Atfalati

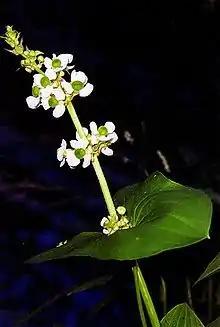
Wapato plant

The Atfalati , also known as the Tualatin or Wapato Lake Indians are a tribe of the Kalapuya Native Americans who originally inhabited and continue to steward some 24 villages on the Tualatin Plains in the northwest part of the U.S. state of Oregon; the Atfalati also live in the hills around Forest Grove, along Wapato Lake and the north fork of the Yamhill River, and into areas of Southern Portland.